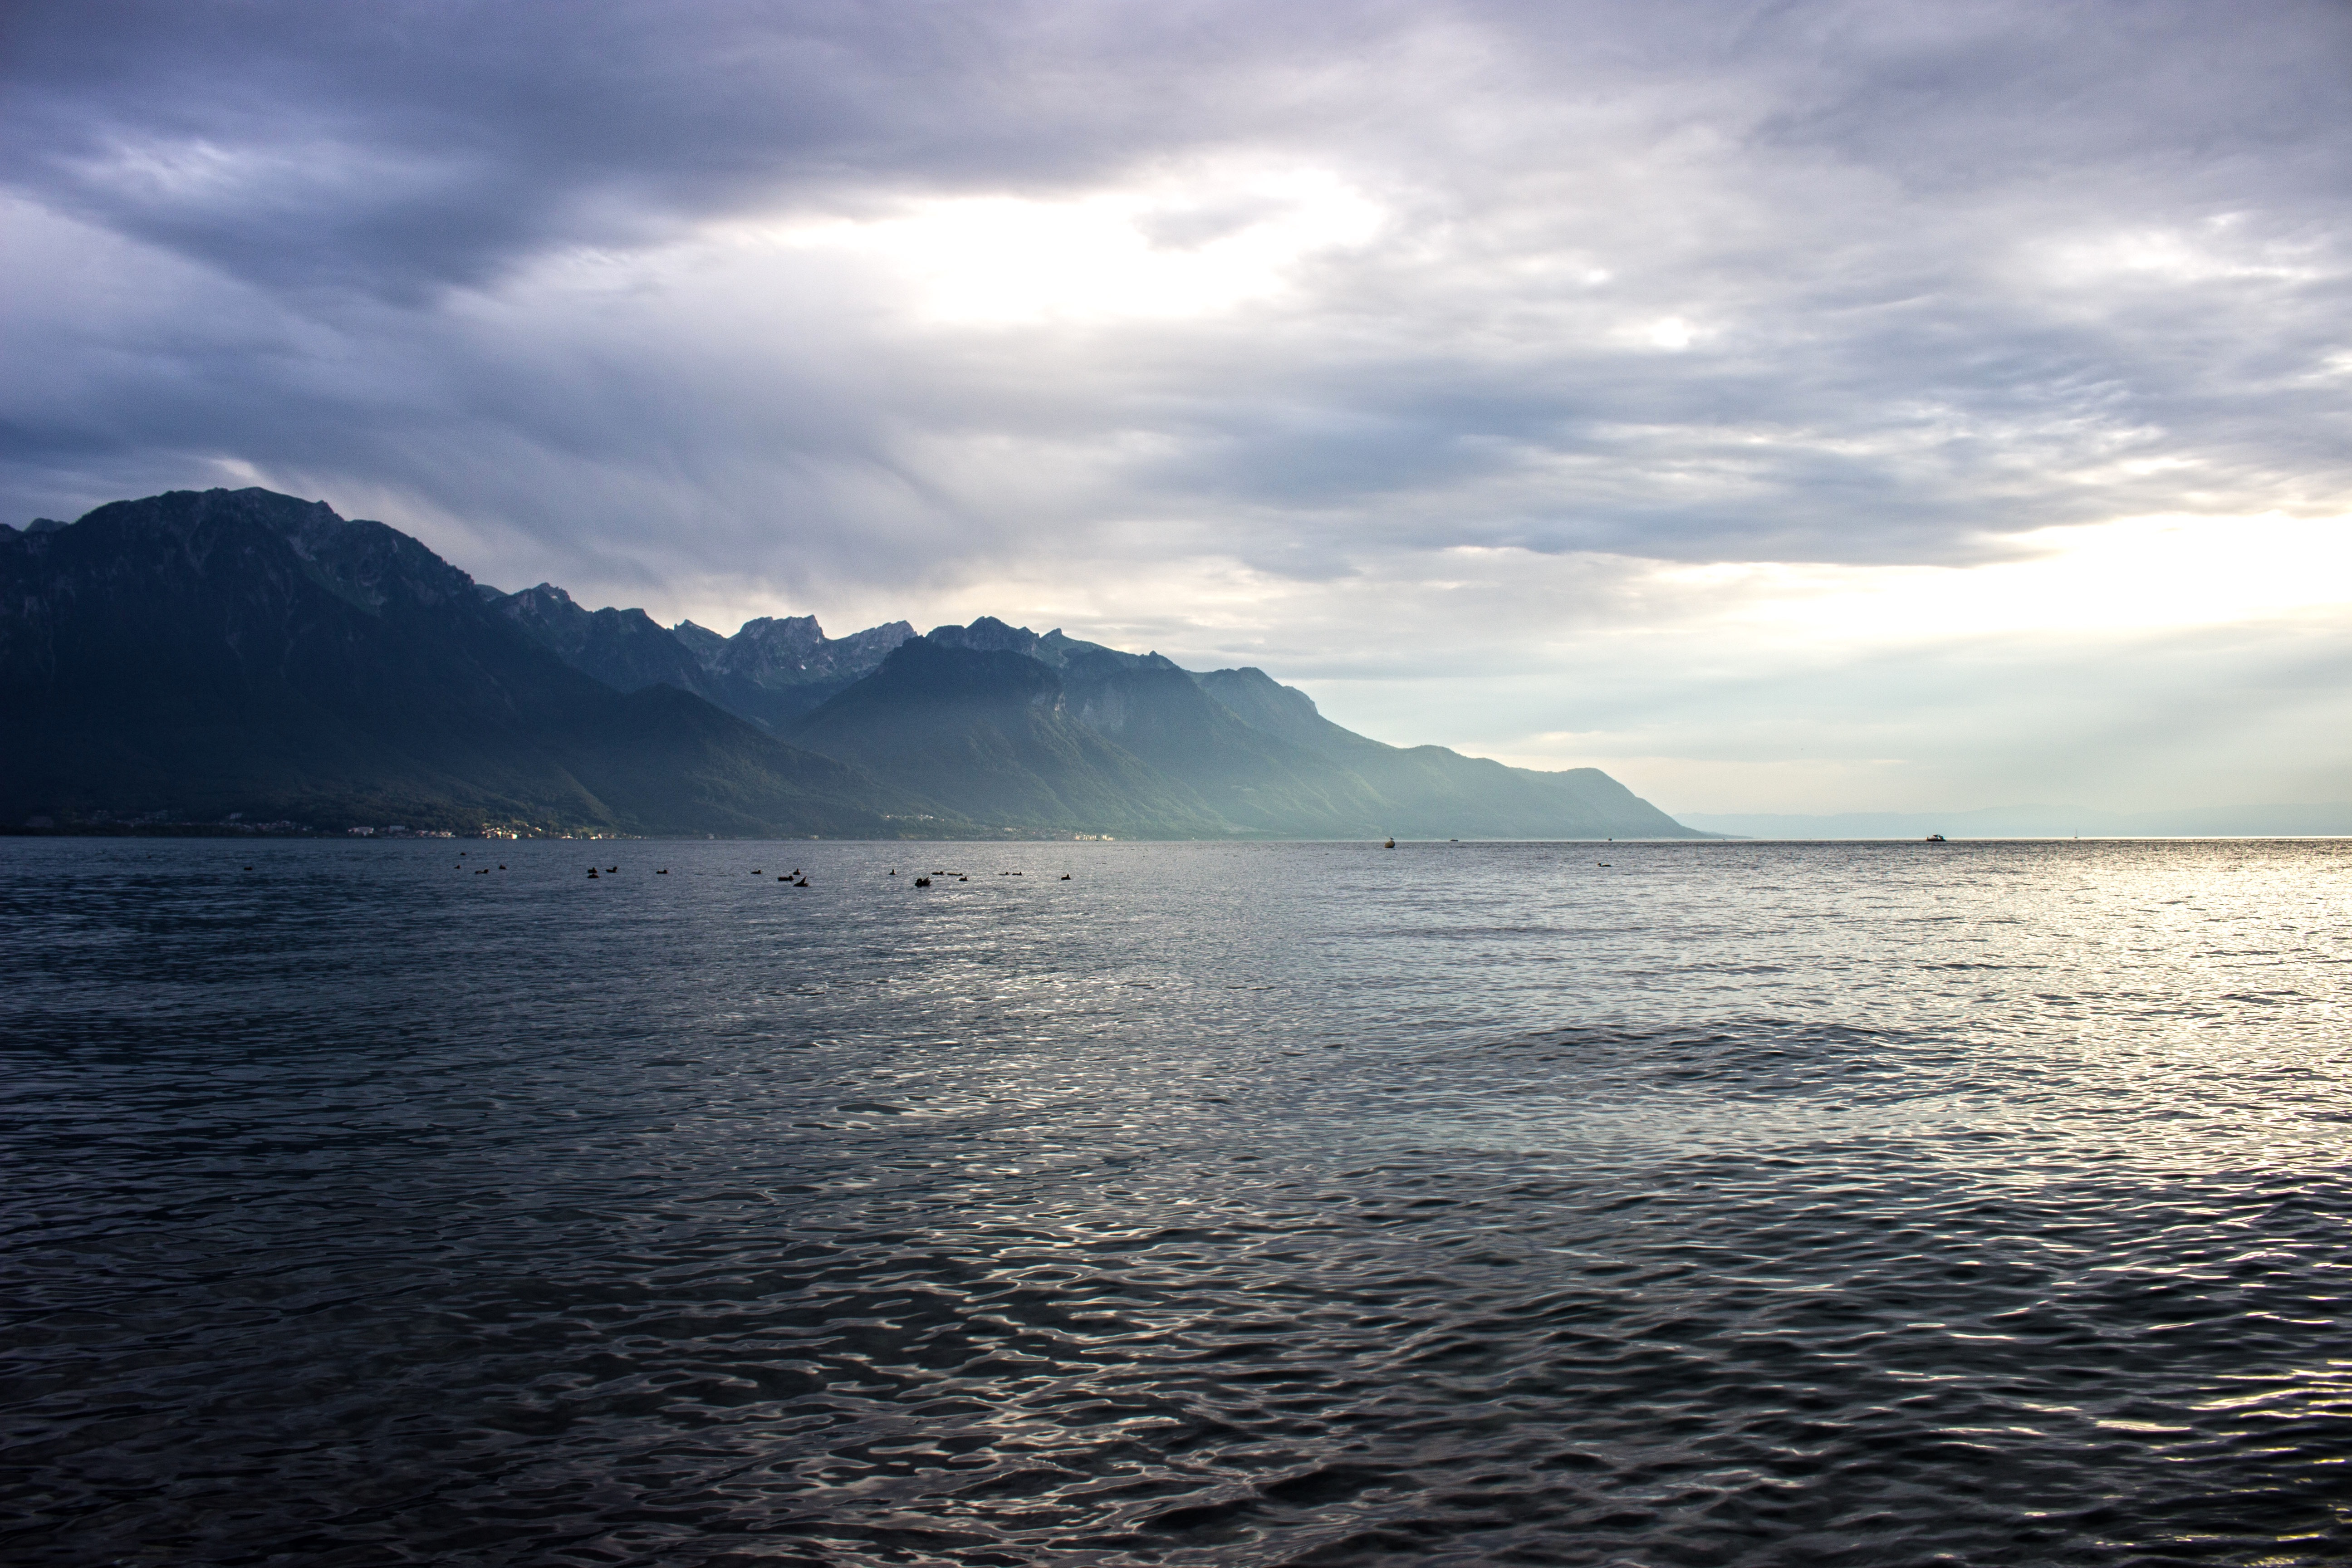
sea, coast, ocean, horizon, mountain, cloud, shore, lake, dusk, bay, reservoir, body of water, loch